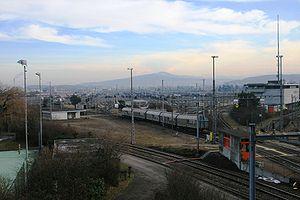
La gare de triage de Zurich-Limmattal du nom de la vallée de la Limmat au sud de Zurich, est la principale gare de triage de la région zurichoise. Le territoire de la gare est situé à cheval entre les cantons d'Argovie et de Zurich.